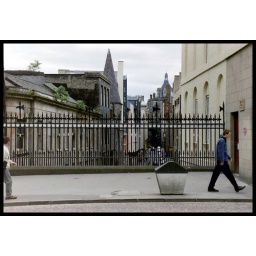
A street and fence cross the street below